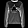
Label: Pullover